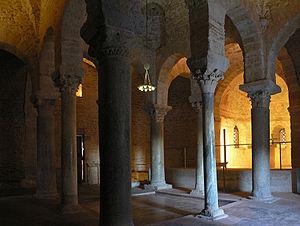
L'ensemble monumental des églises de Sant Pere de Terrassa est constitué par les églises romanes de Sant Pere, Sant Miquel et Santa Maria, situées au confluent des torrents de Vallparadís et Montner, dans l'ancienne agglomération wisigothique d'Égara, origine du village de Sant Pere, aujourd'hui un quartier de Terrassa. C'est l'ensemble artistique le plus important de la cité et un des joyaux de l'art roman catalan. Elles ont été le siège de l'antique évêché d'Égara aux Vᵉ et VIIIᵉ siècles.